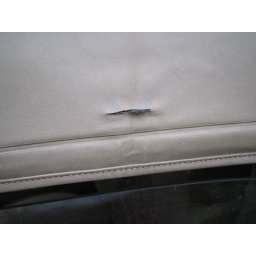
Tear in roof over driver door